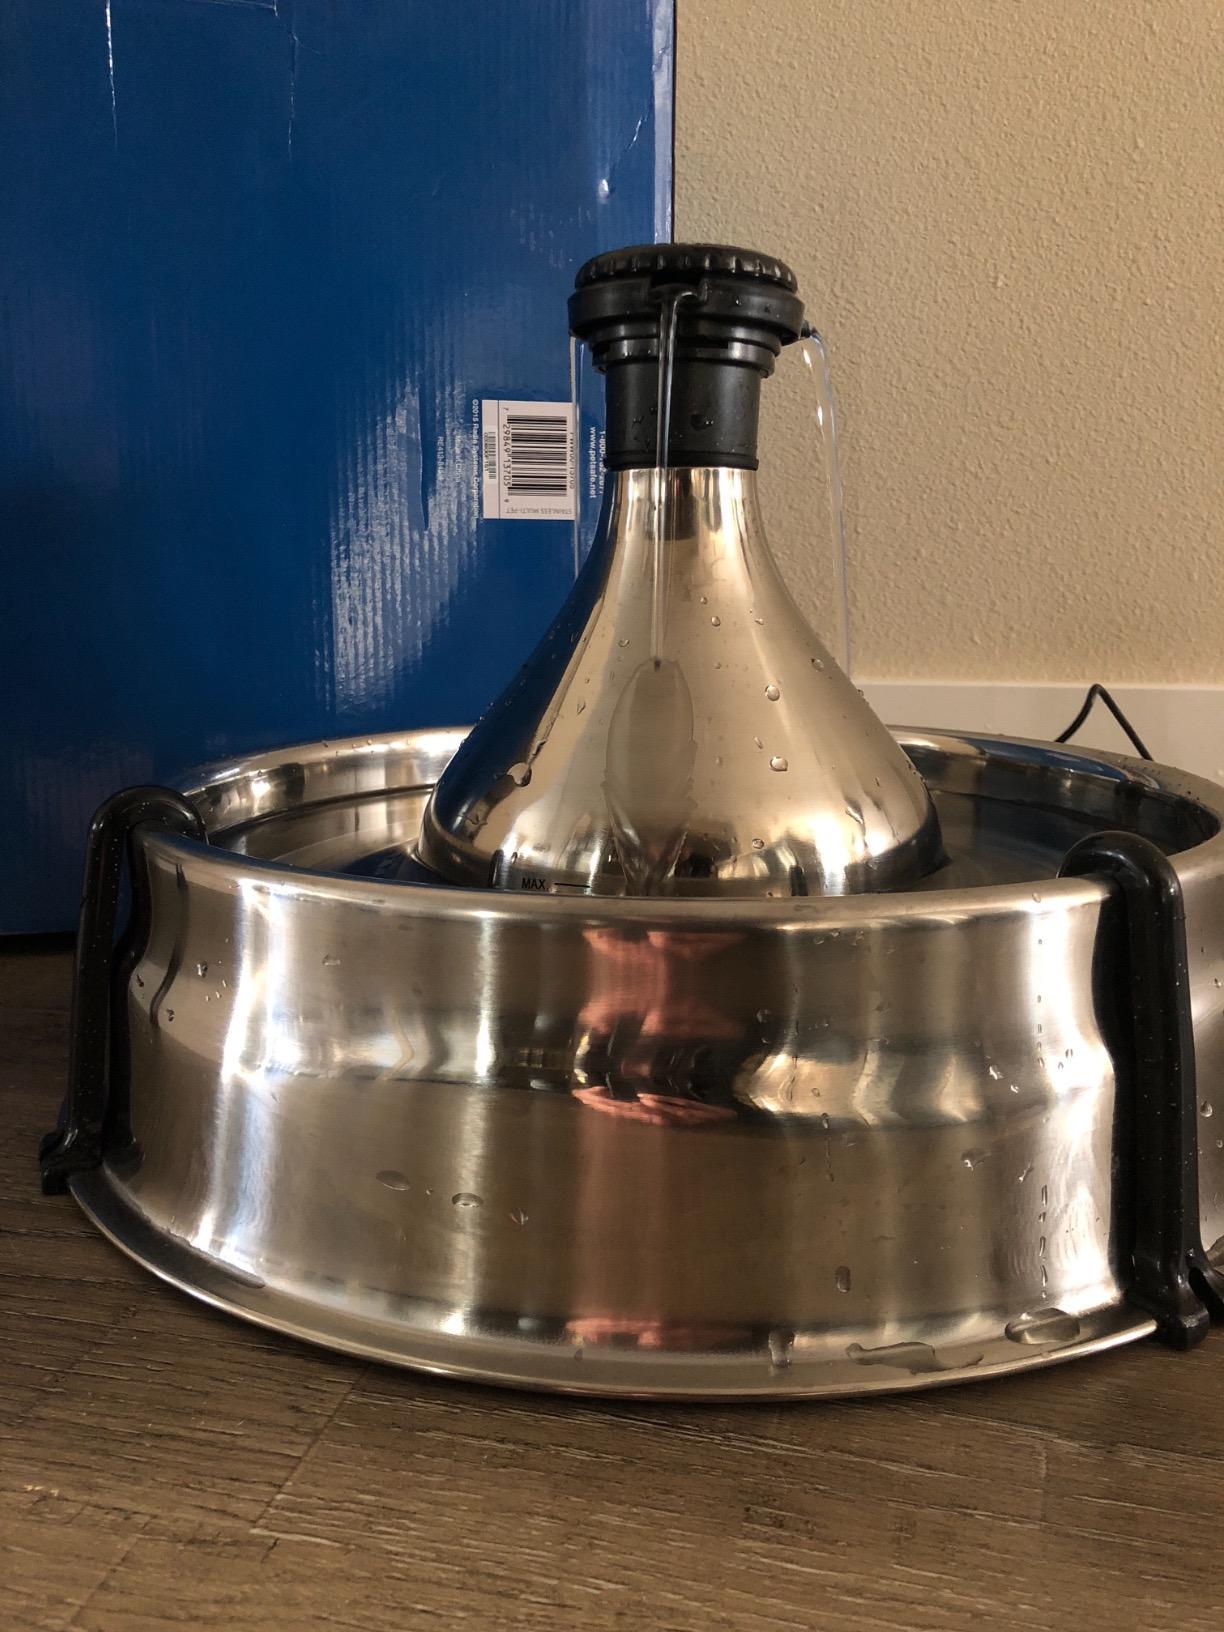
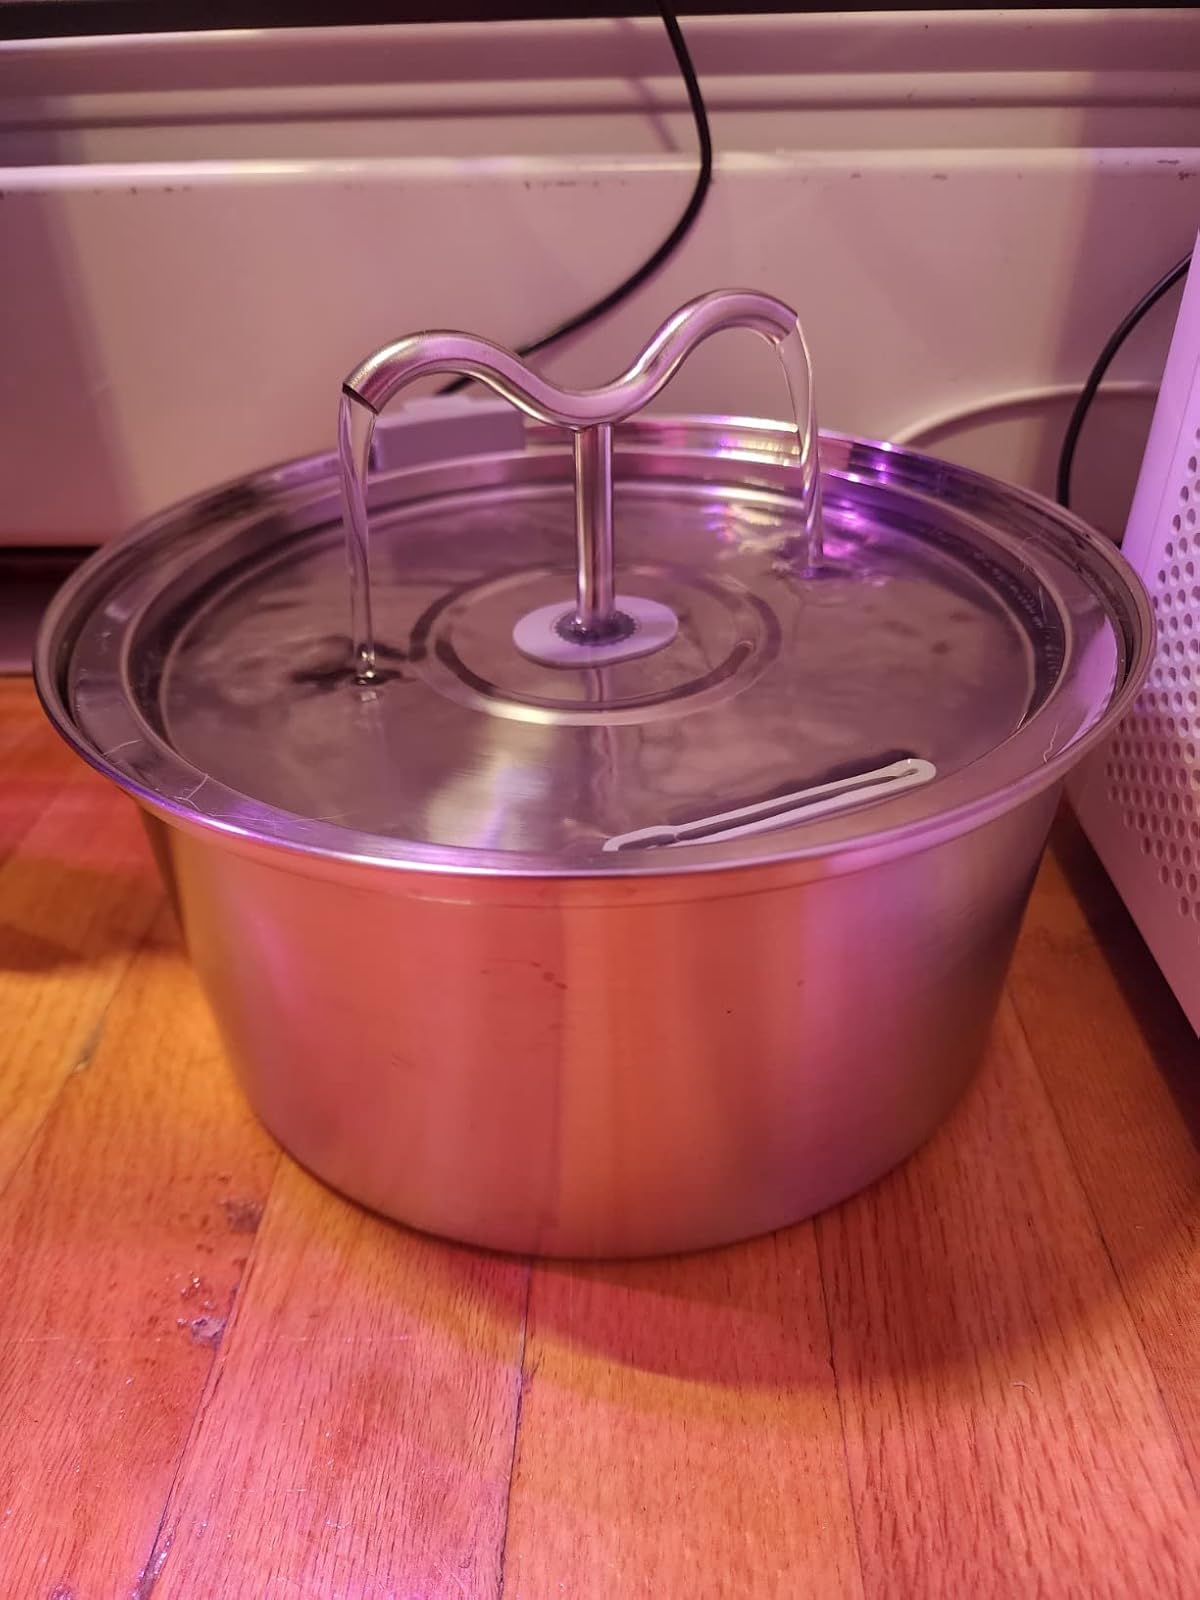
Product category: items_bowl
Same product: no